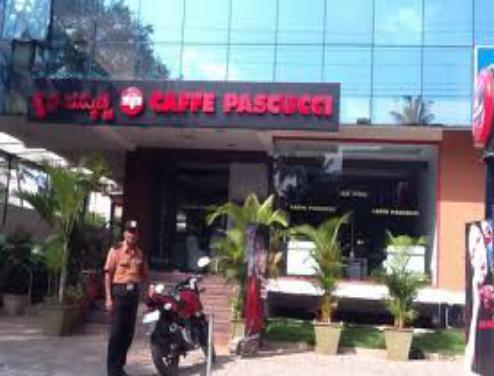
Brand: Caffe Pascucci
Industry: Food